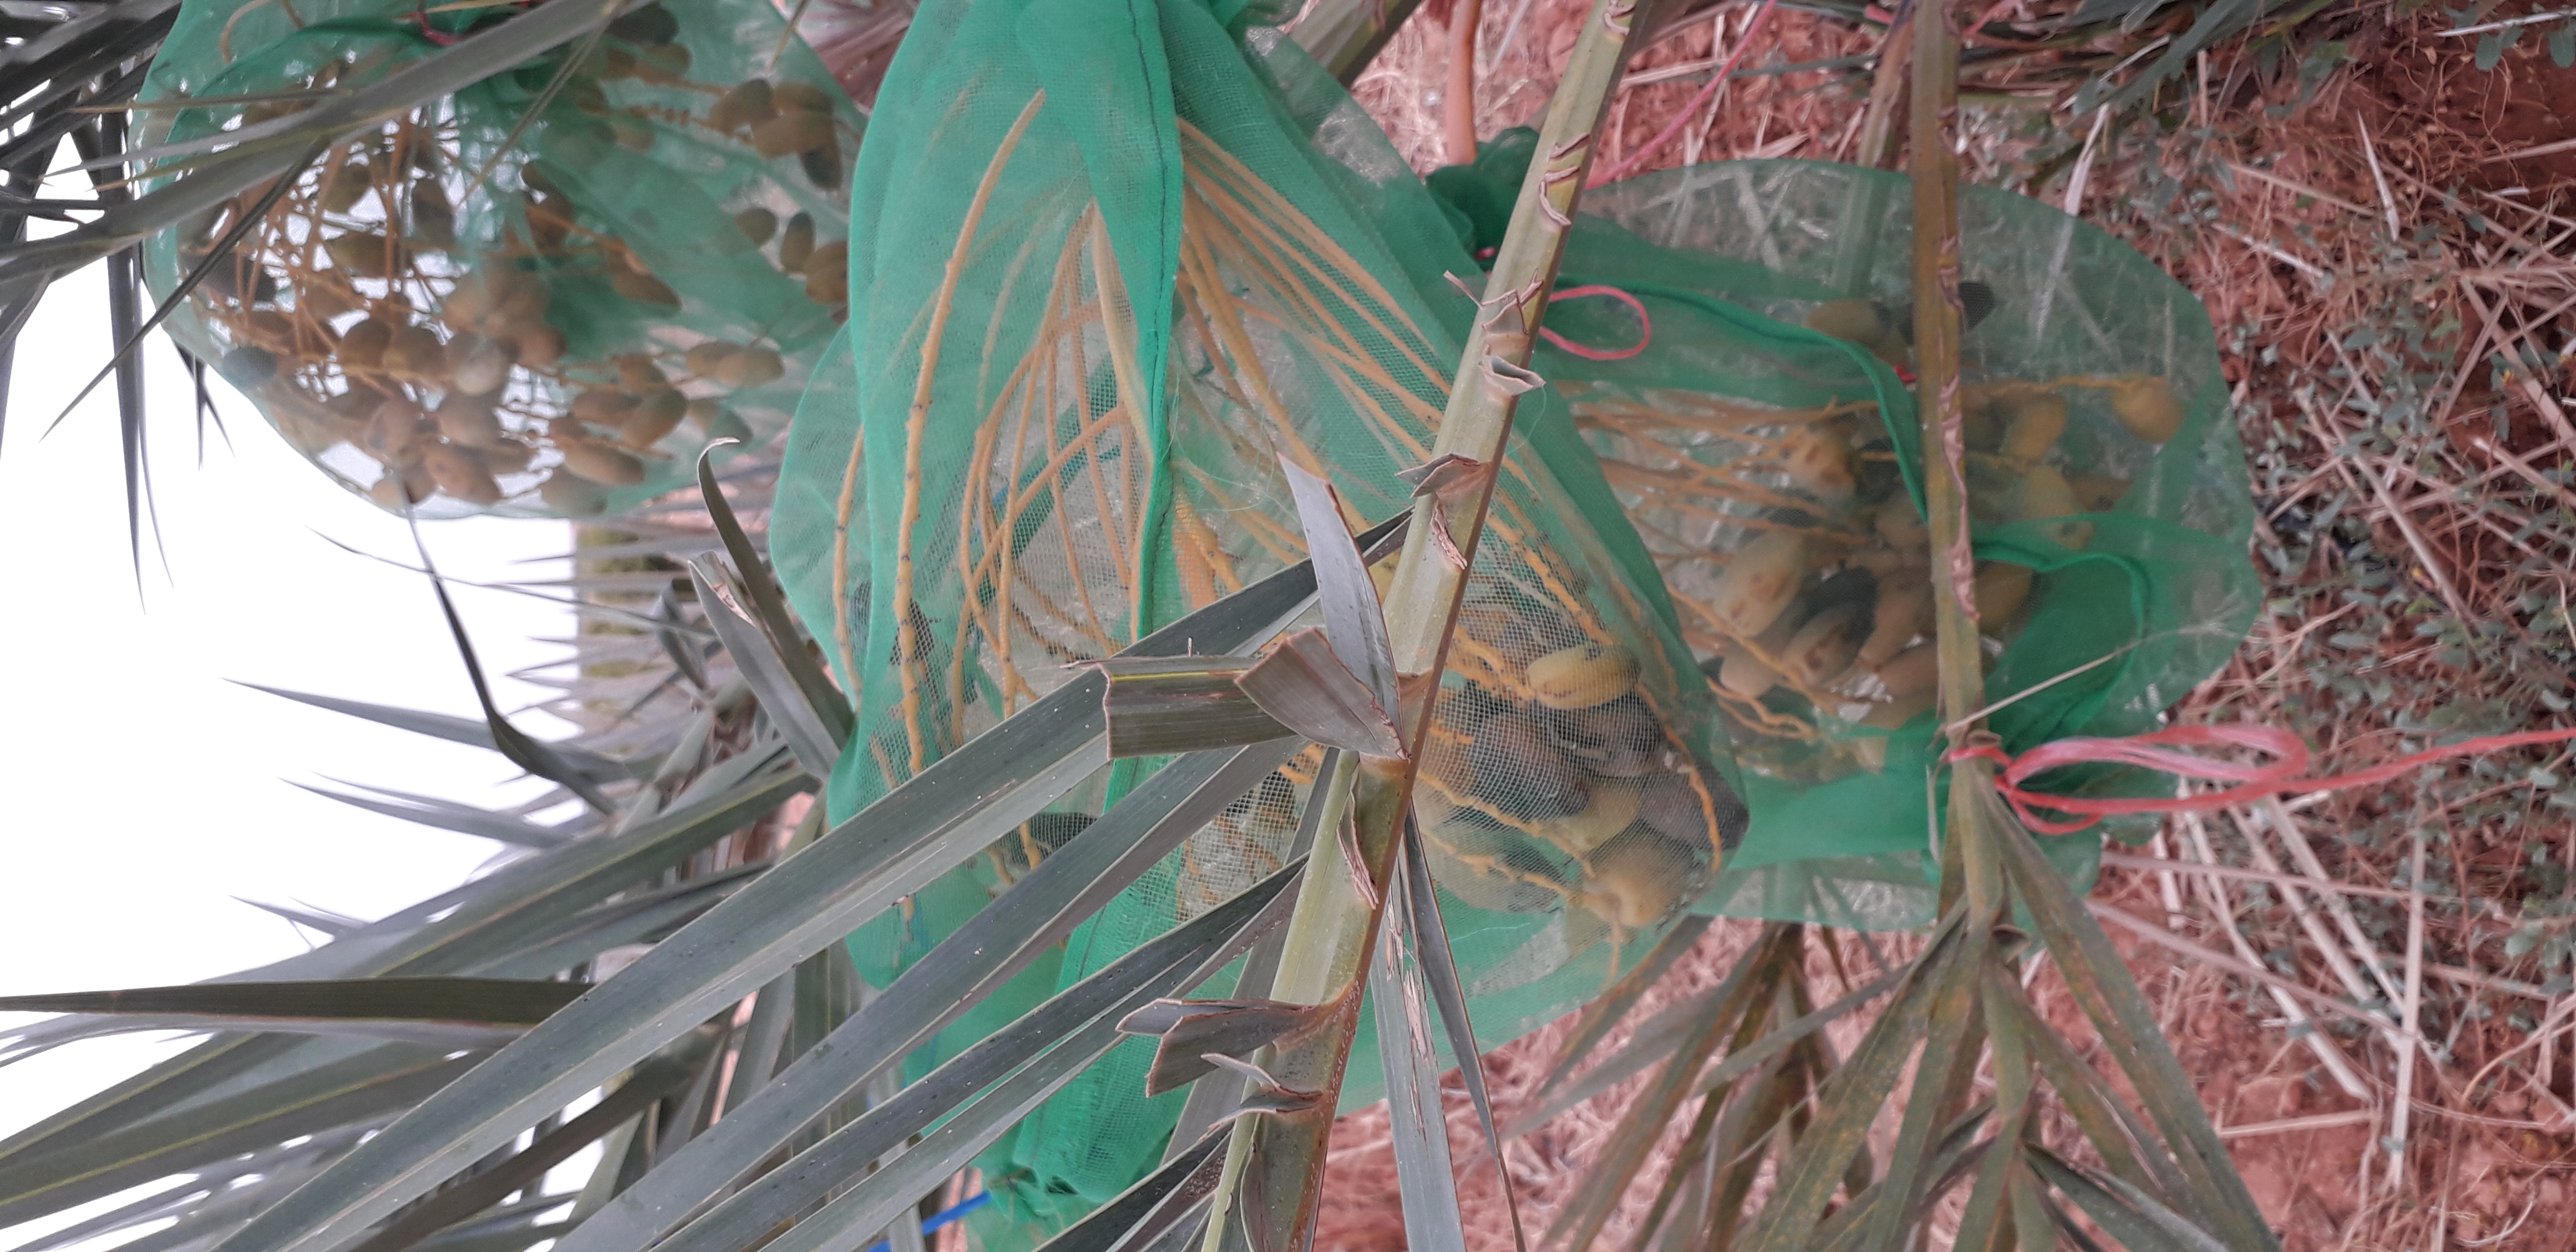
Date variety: Boumajhoul